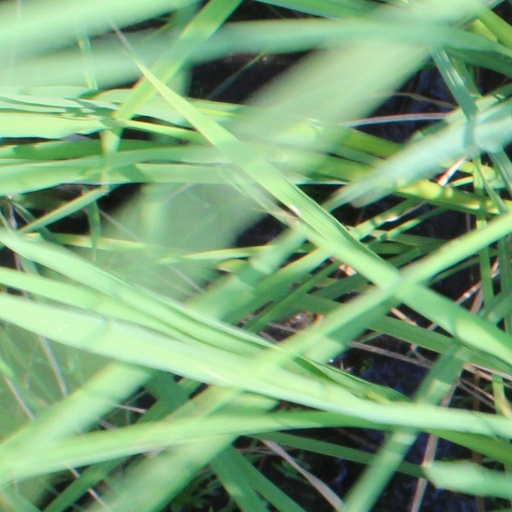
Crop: rice